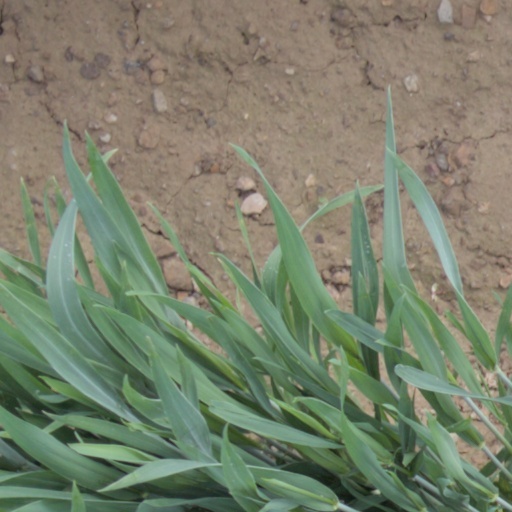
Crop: wheat